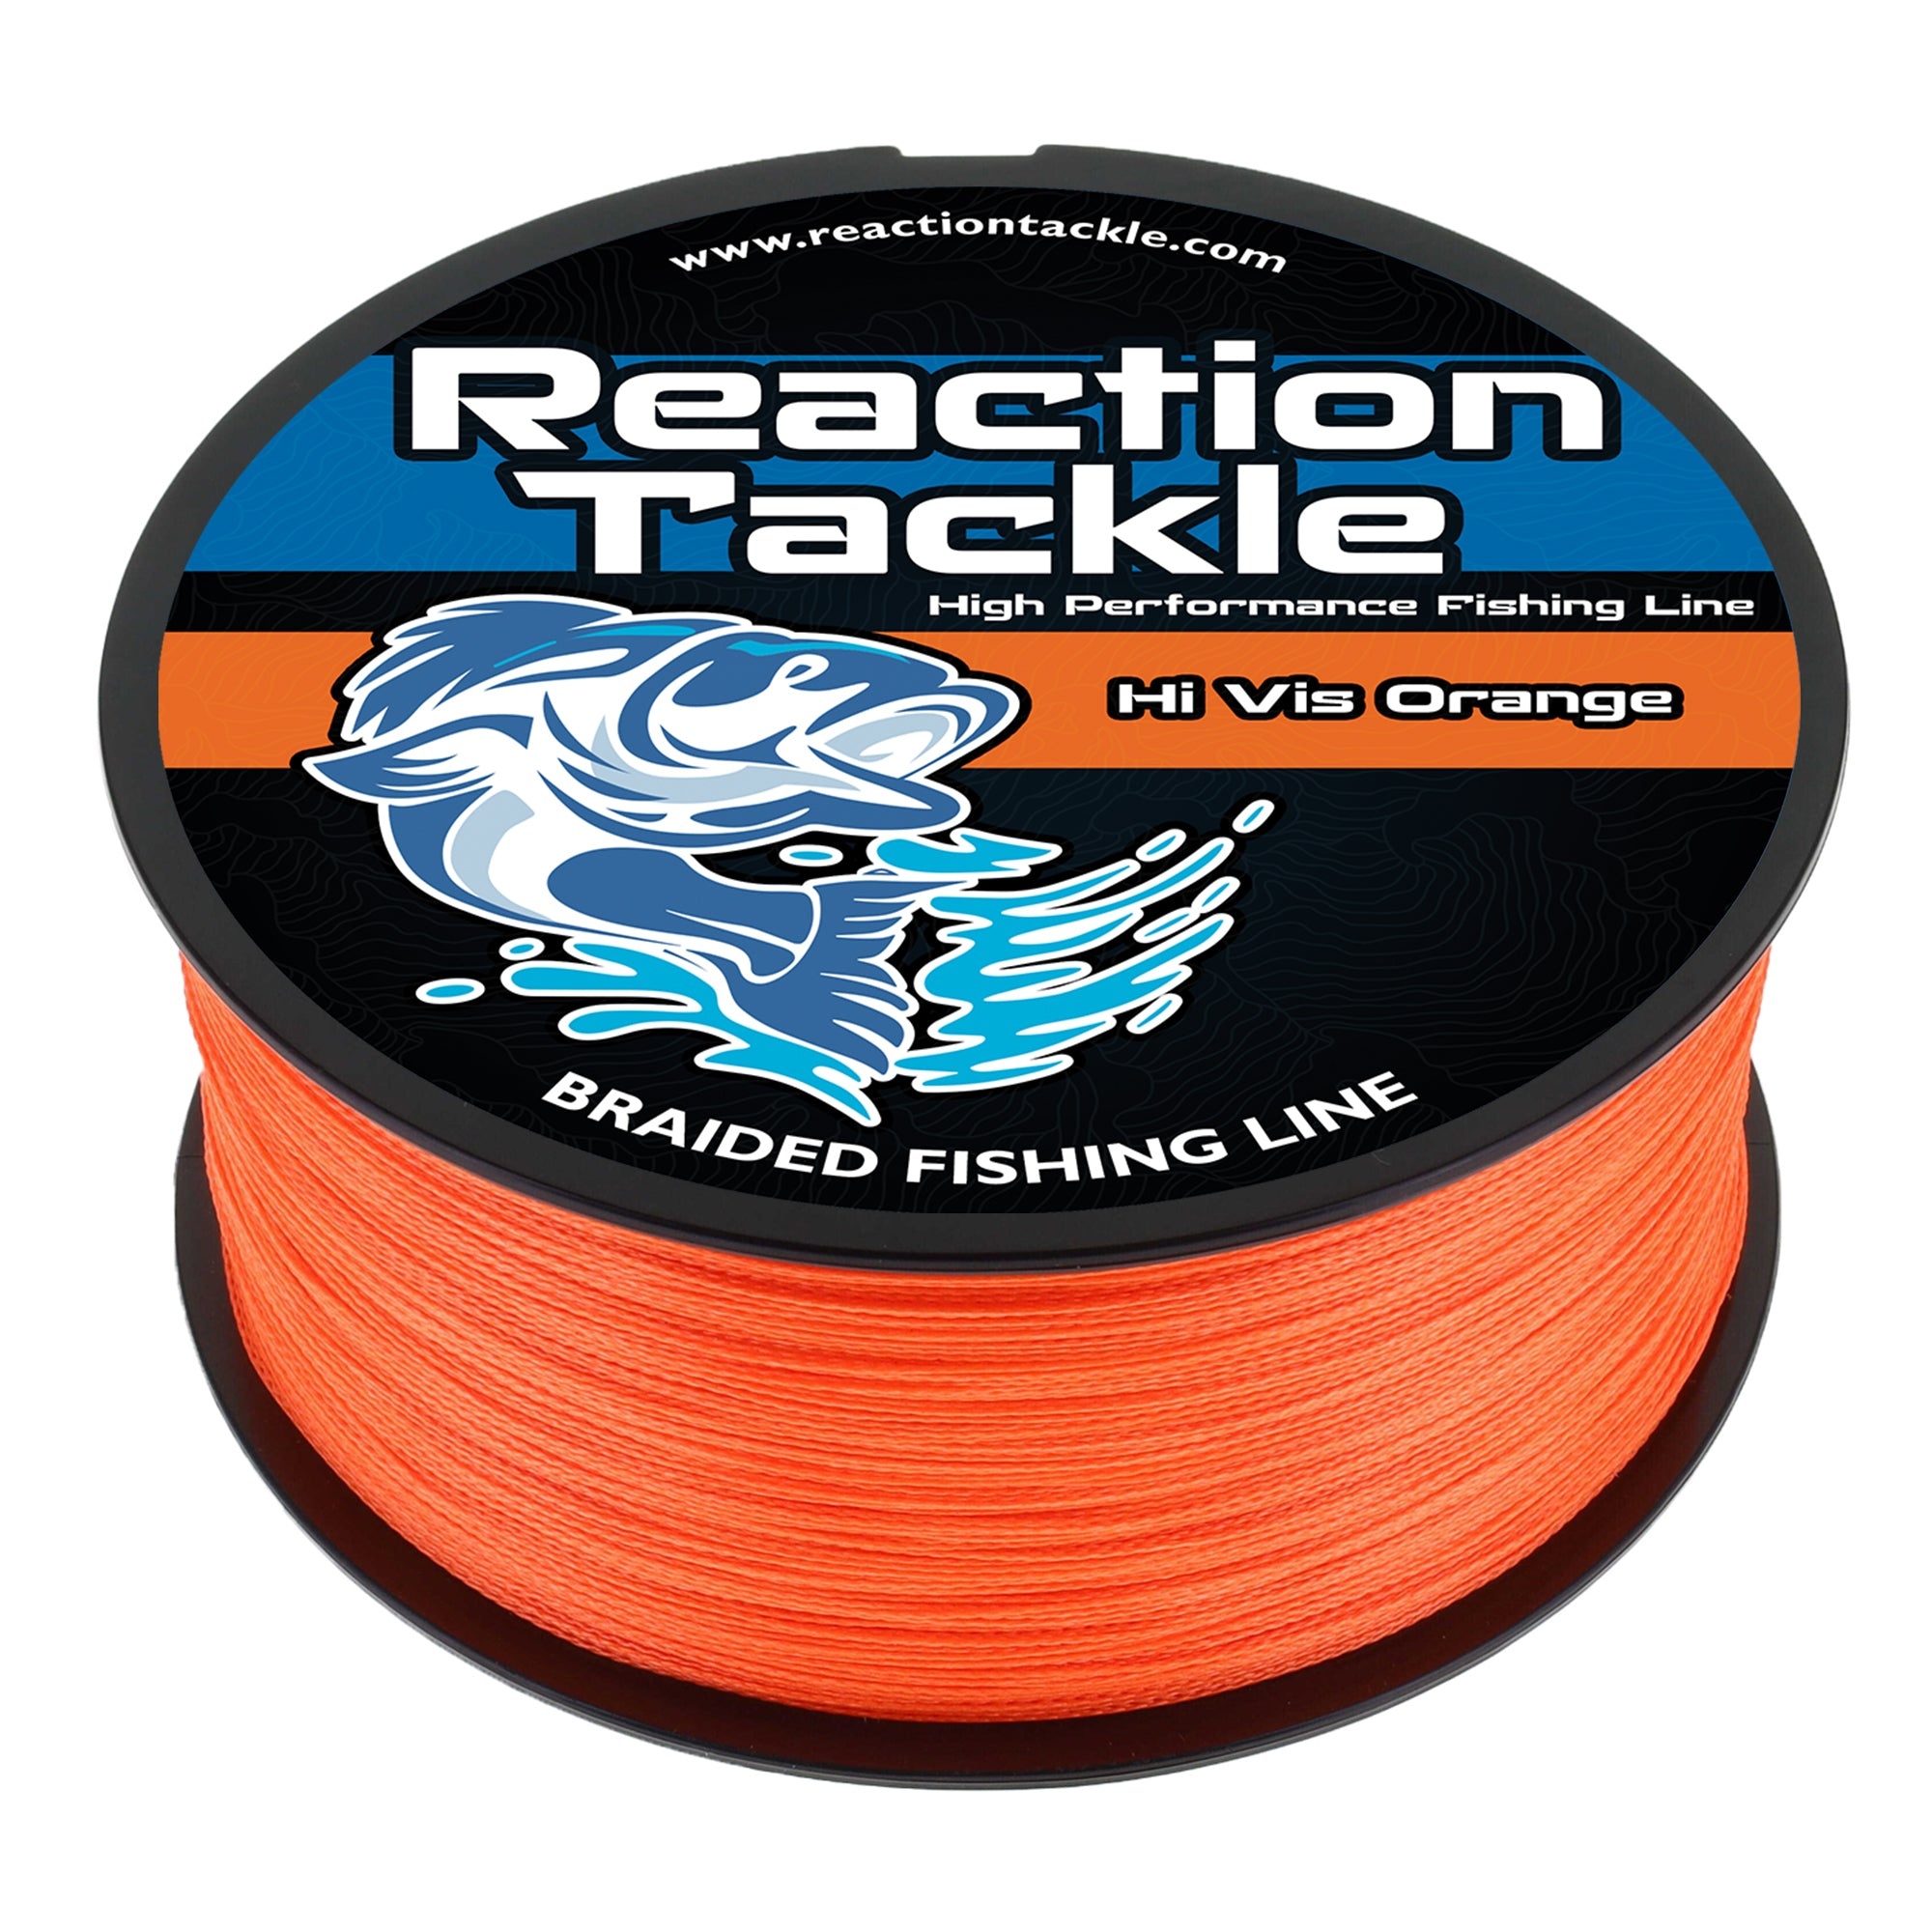
Reaction Tackle Braided Fishing Line - Hi-Vis Orange
Reaction Tackle Braided Fishing Line | Pro Grade Performance for Saltwater or Freshwater | Abrasion Resistant | Zero Stretch | Small Diameter BRAIDED FISHING LINE: Crafted with high-quality UHMWPE (Ultra-High Molecular Weight Polyethylene), our braided fishing line ensures exceptional strength and durability ZERO STRETCH, HIGH SENSITIVITY: Feel every nibble and strike with our braided line's zero stretch design, maximizing your chances to reel in each catch HIGH ABRASION RESISTANCE: Our braided line is built to endure rugged and tough underwater conditions, ensuring confident fishing around rugged structures while safeguarding against fraying EXTREME CASTING: Effortlessly cast with our braided line's round and smooth profile, reducing friction for extended casting distance and accuracy, letting you precisely target challenging spots SMALL DIAMETER, EXTRA STRONG: Our braided line offers a thin diameter for enhanced lure presentation and stealth, while maintaining exceptional strength to handle larger fish effectively Elevate your fishing game with the Reaction Tackle Braided Fishing Line. Designed for passionate anglers like you, this high-performance fishing line combines superior strength, sensitivity, and durability to give you an edge on the water. Crafted with precision, our braided fishing line features advanced technology that ensures maximum tensile strength, allowing you to tackle even the most challenging fishing conditions. Whether you're targeting freshwater or saltwater species, our line offers the reliability you need to land trophy-worthy catches time and time again. Experience unparalleled sensitivity as it allows you to feel the most subtle nibbles and strikes. Stay one step ahead of the fish and increase your hook-up rate. The zero stretch design provides immediate feedback, ensuring you never miss an opportunity to reel in your catch. Additional Info: Diameter (4 strand) 6 lb (0.10mm) 8 lb (0.12mm) 10 lb (.14mm) 15 lb (.18mm) 20 lb (.22mm) 25 lb (.25mm) 30 lb (.28mm) 40 lb (.32mm) 50 lb (.36mm) 65 lb (.45mm) 80 lb (.52mm) 100 lb (.60mm) Available lengths: 150 yards 300 yards 500 yards 1000 yards 1500 yards 3000 yards NEW!
Brand: Reaction Tackle
Category: Sporting Goods > Outdoor Recreation > Fishing > Fishing Lines & Leaders > Fishing Braids